Bushmaster Protected Mobility Vehicle

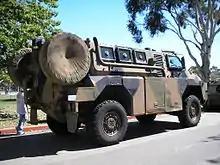
A pre-production Bushmaster

The 1991 Defence Force Structure Review identified the Australian Army's need for an Infantry Mobility Vehicle (IMV). The 1994 White Paper stated that new land force vehicles would be acquired. Project Bushranger (Land 116) was created to procure both protected and unprotected vehicles.